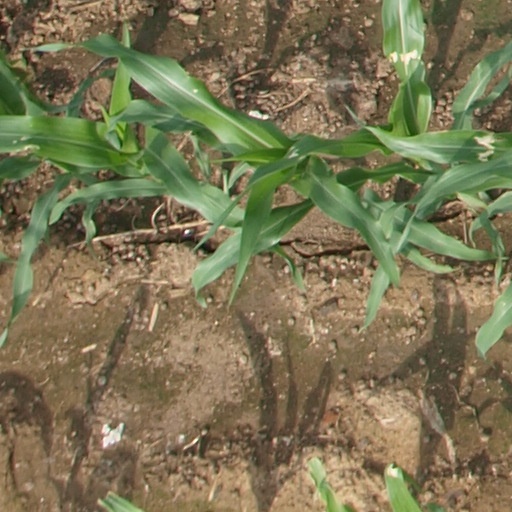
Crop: maize; corn